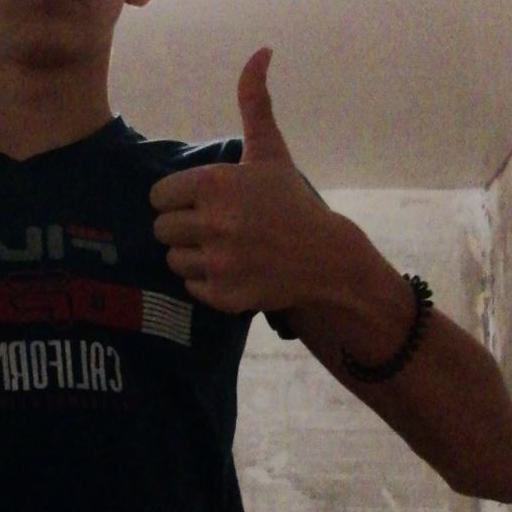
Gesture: like